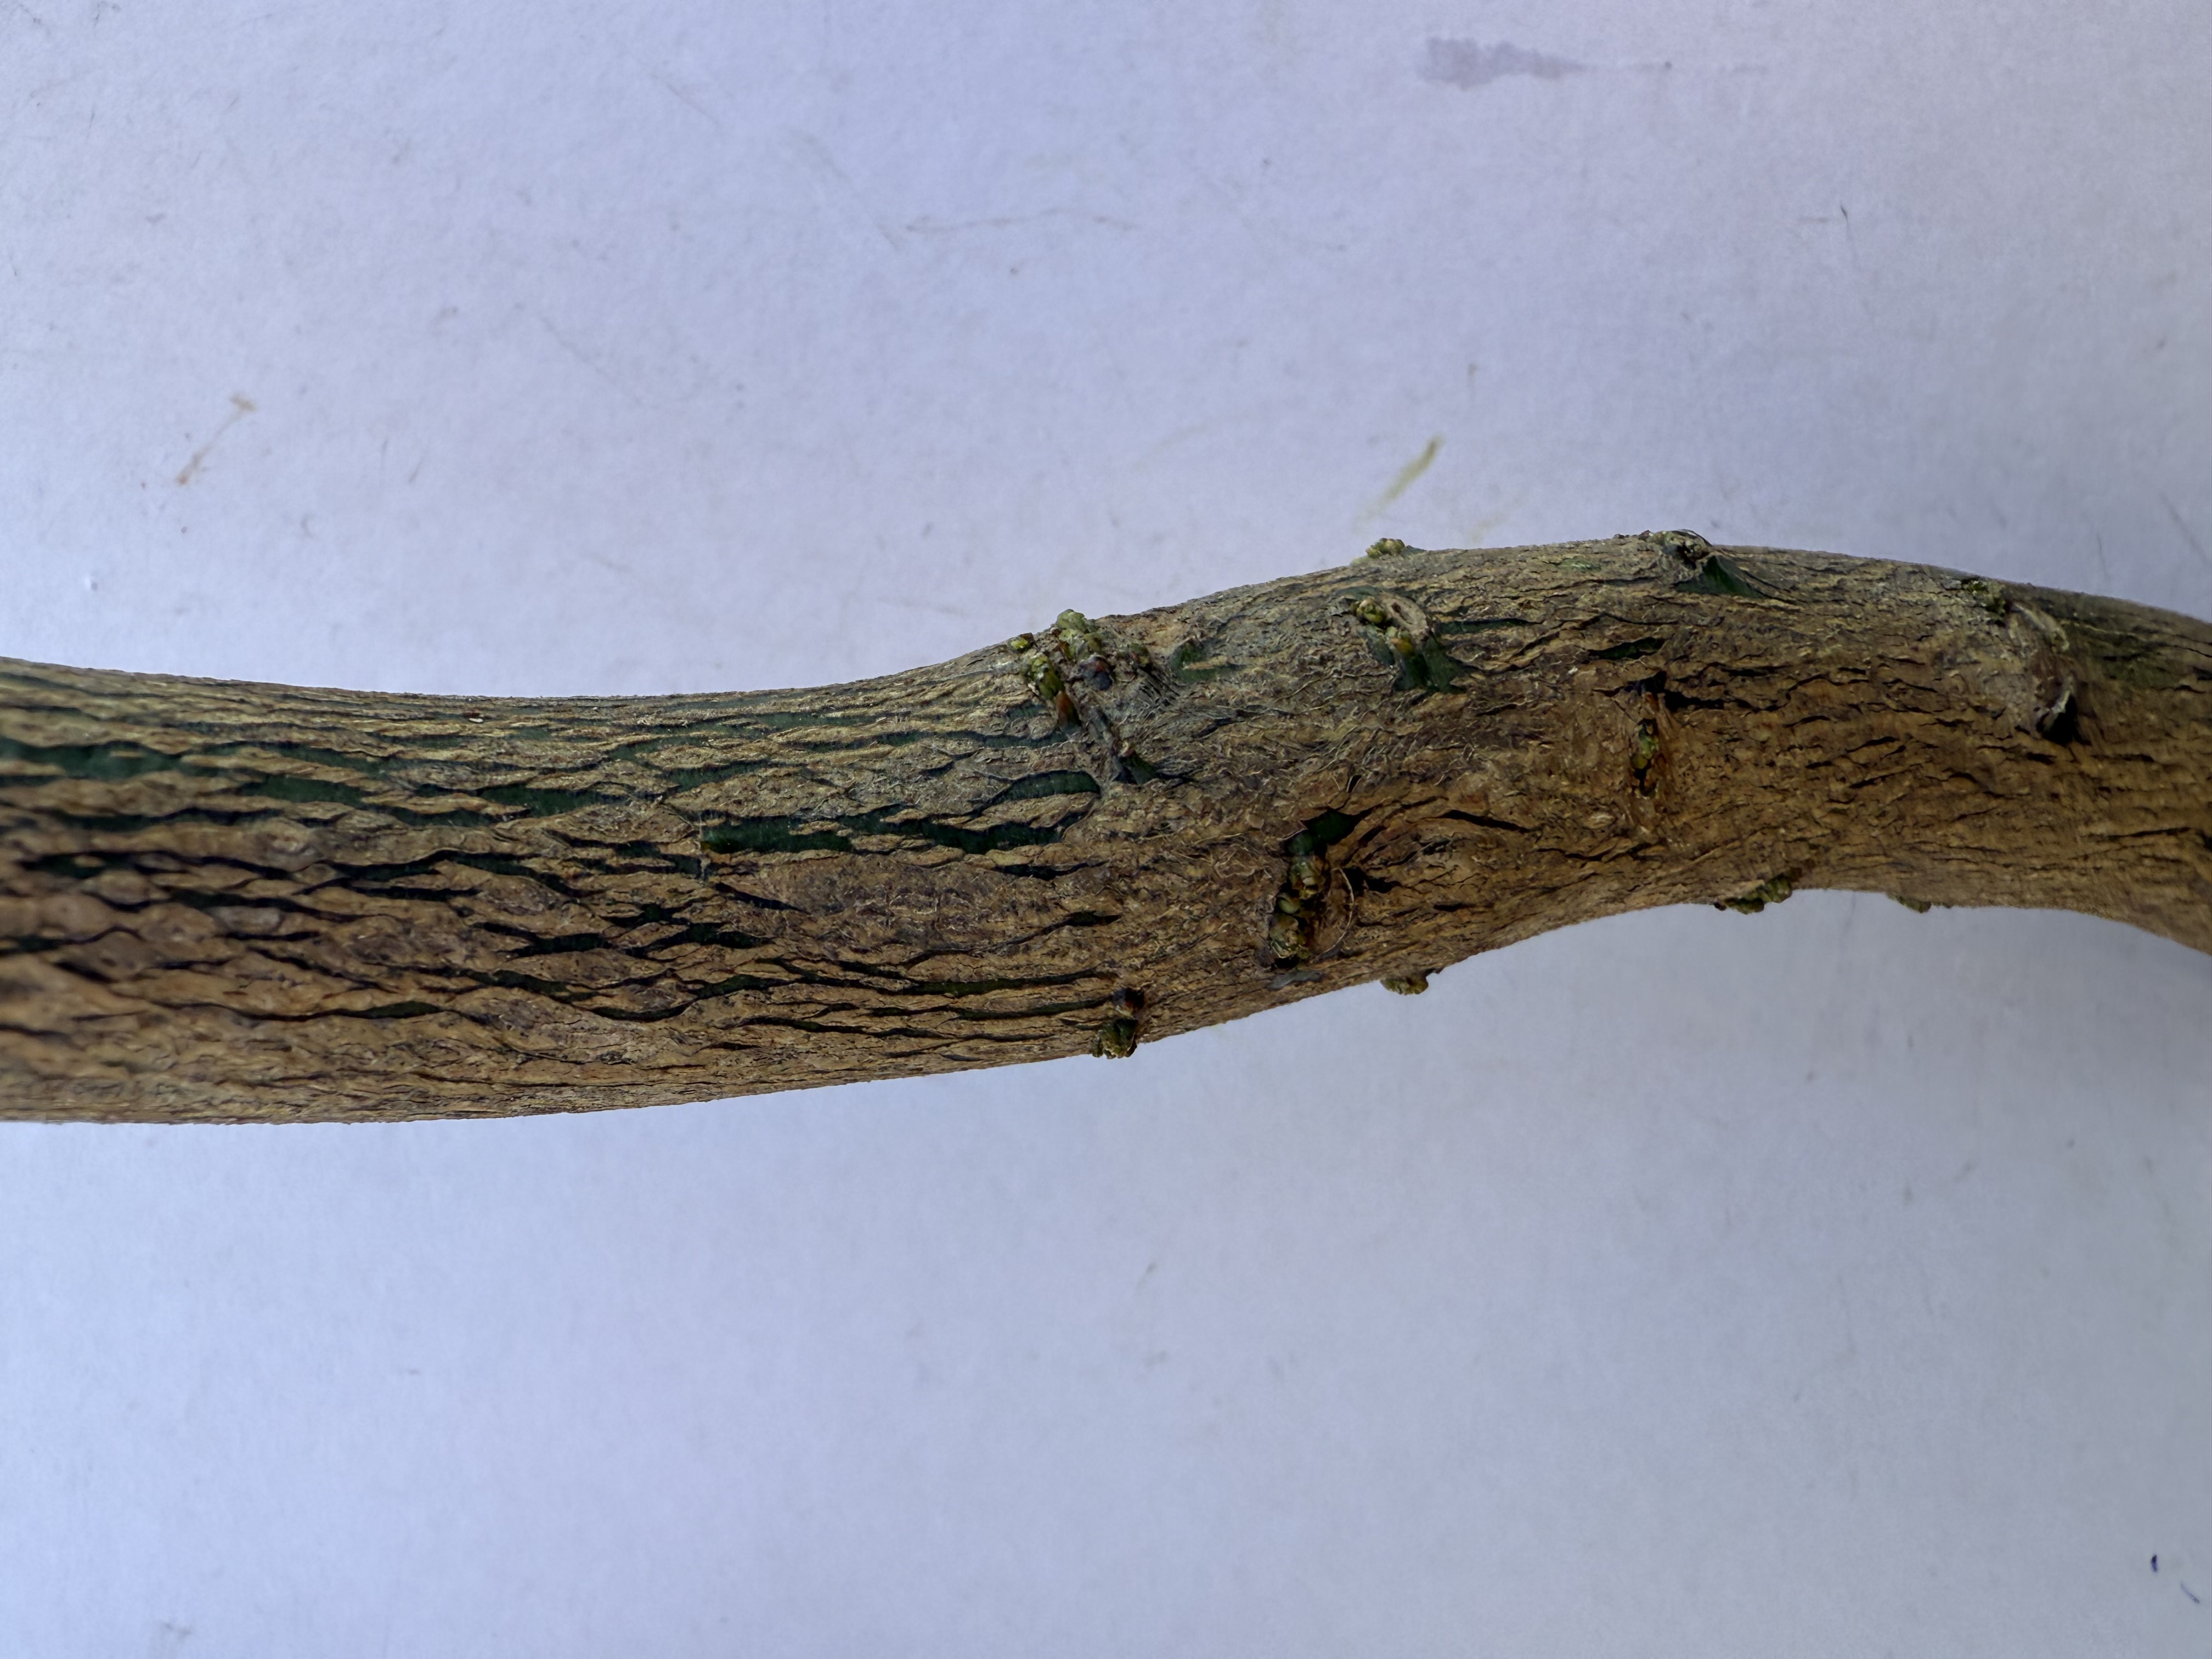
Variety: Orange